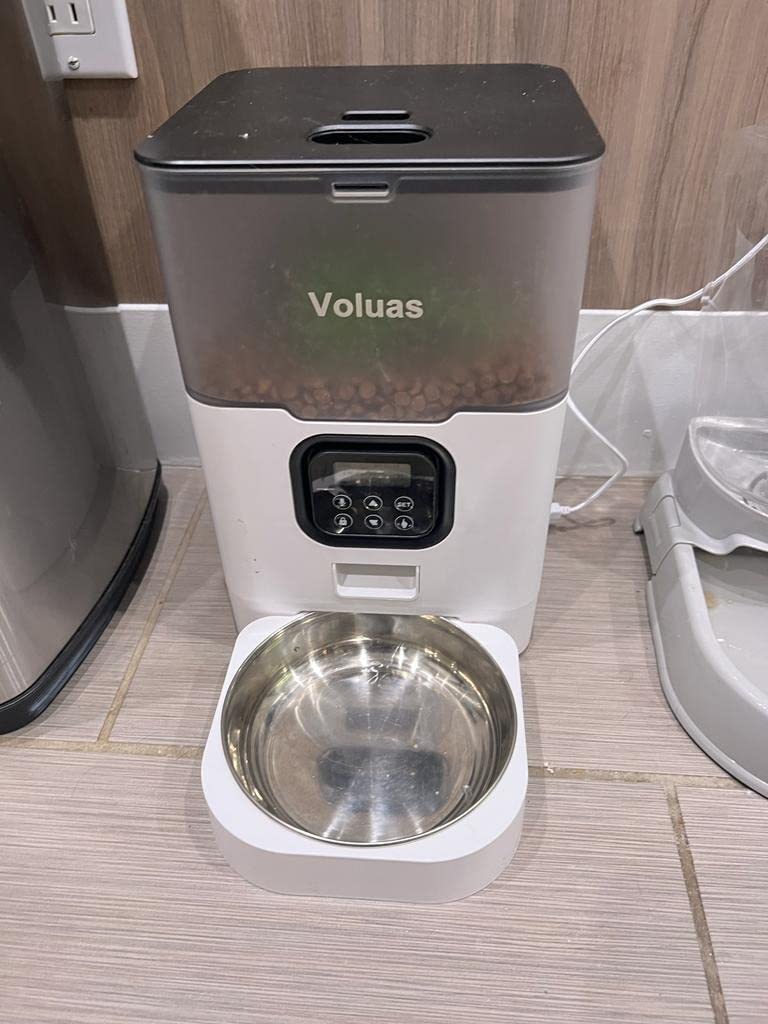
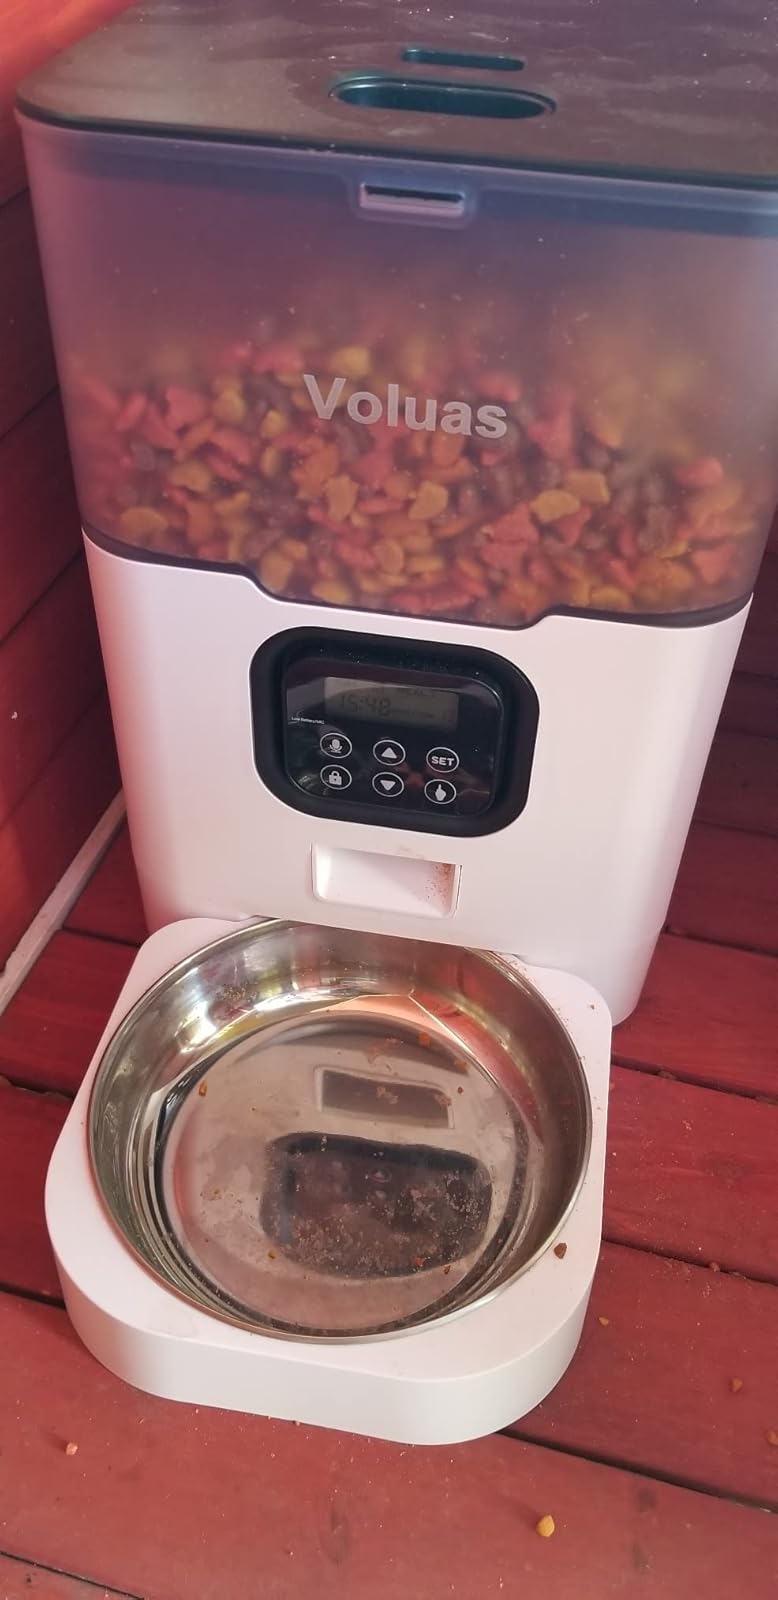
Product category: items_feeder
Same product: yes